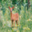
Label: deer